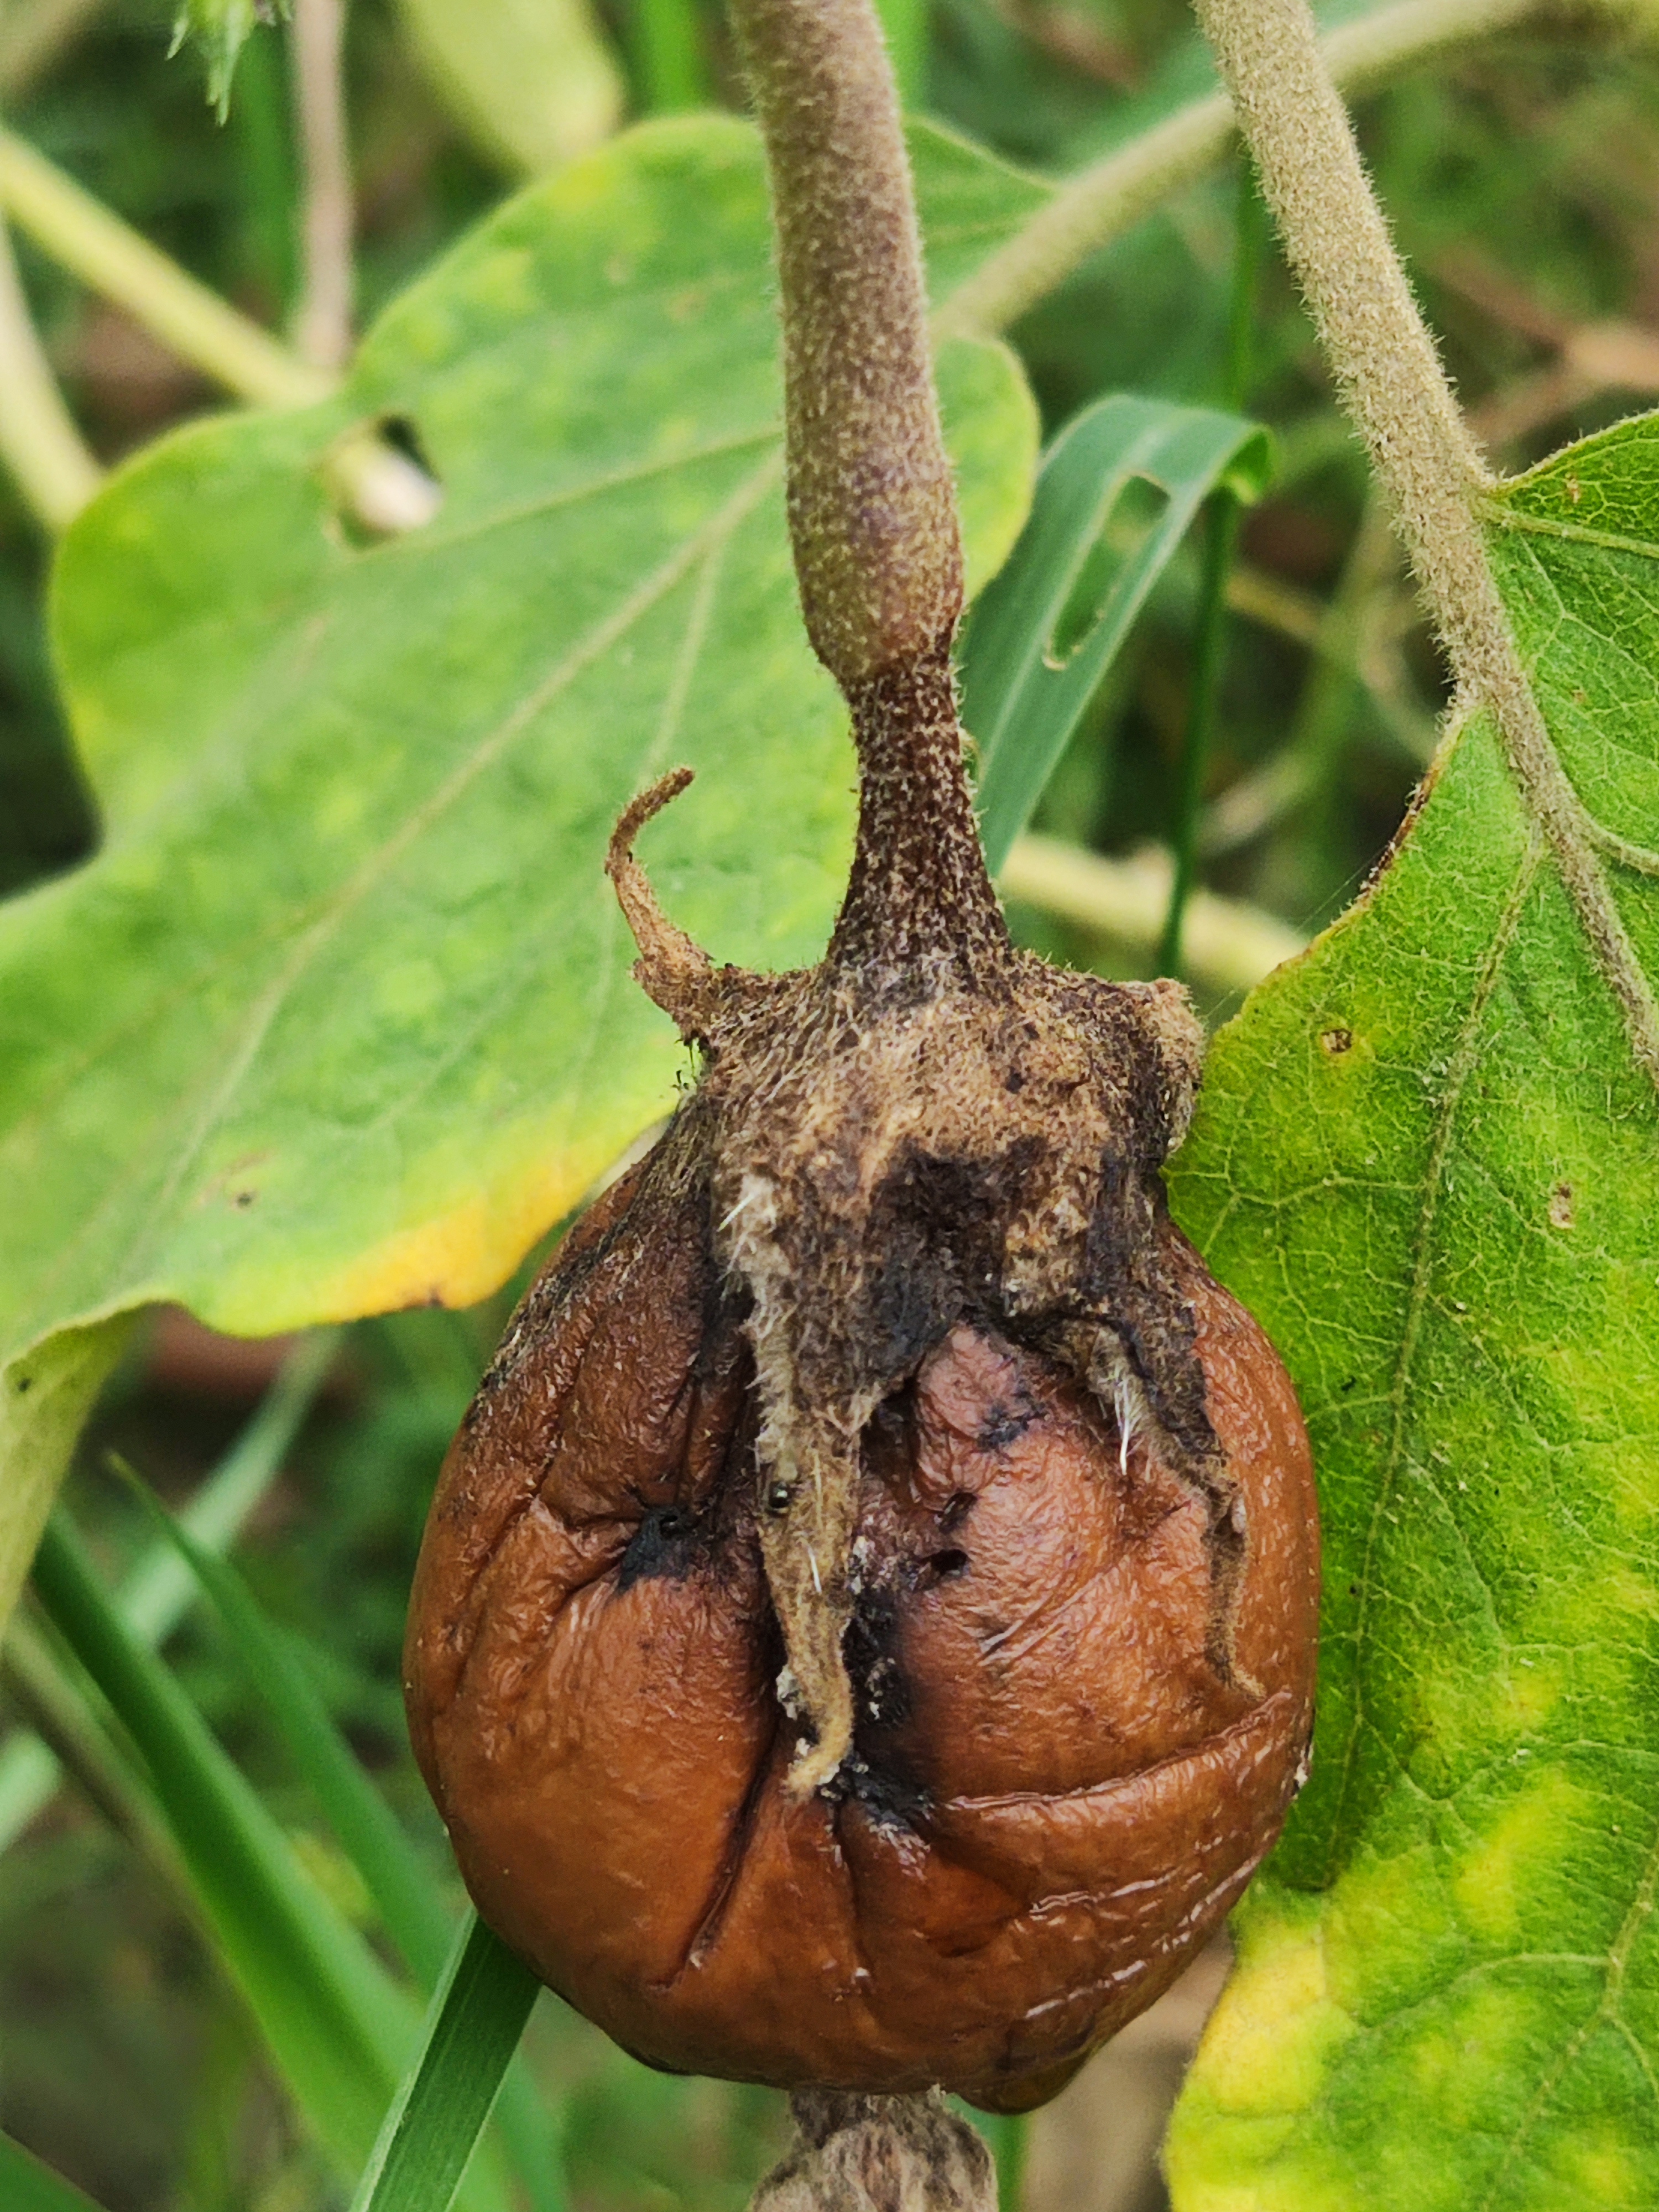
Label: Wet Rot